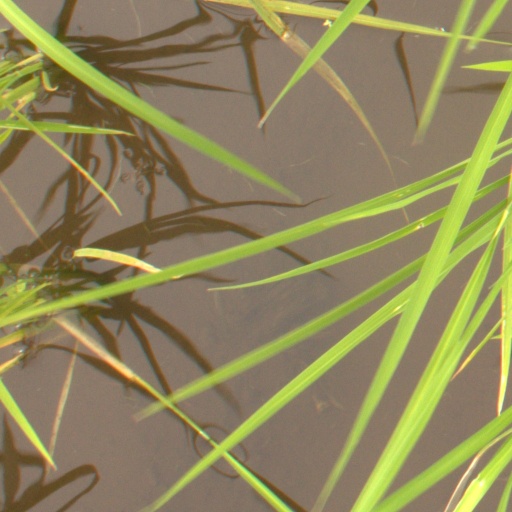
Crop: rice